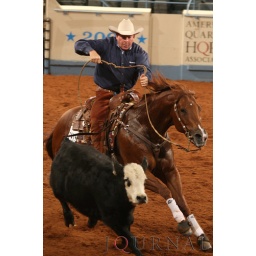
Ron Emmons and Shiners Siena, a 2002 sorrel mare, in the senior working cow horse preliminaries.